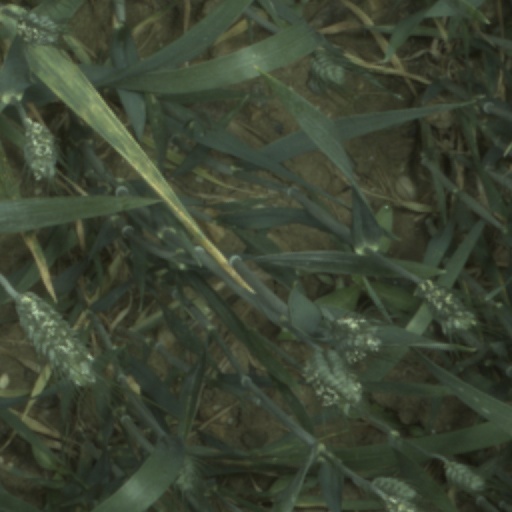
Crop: wheat